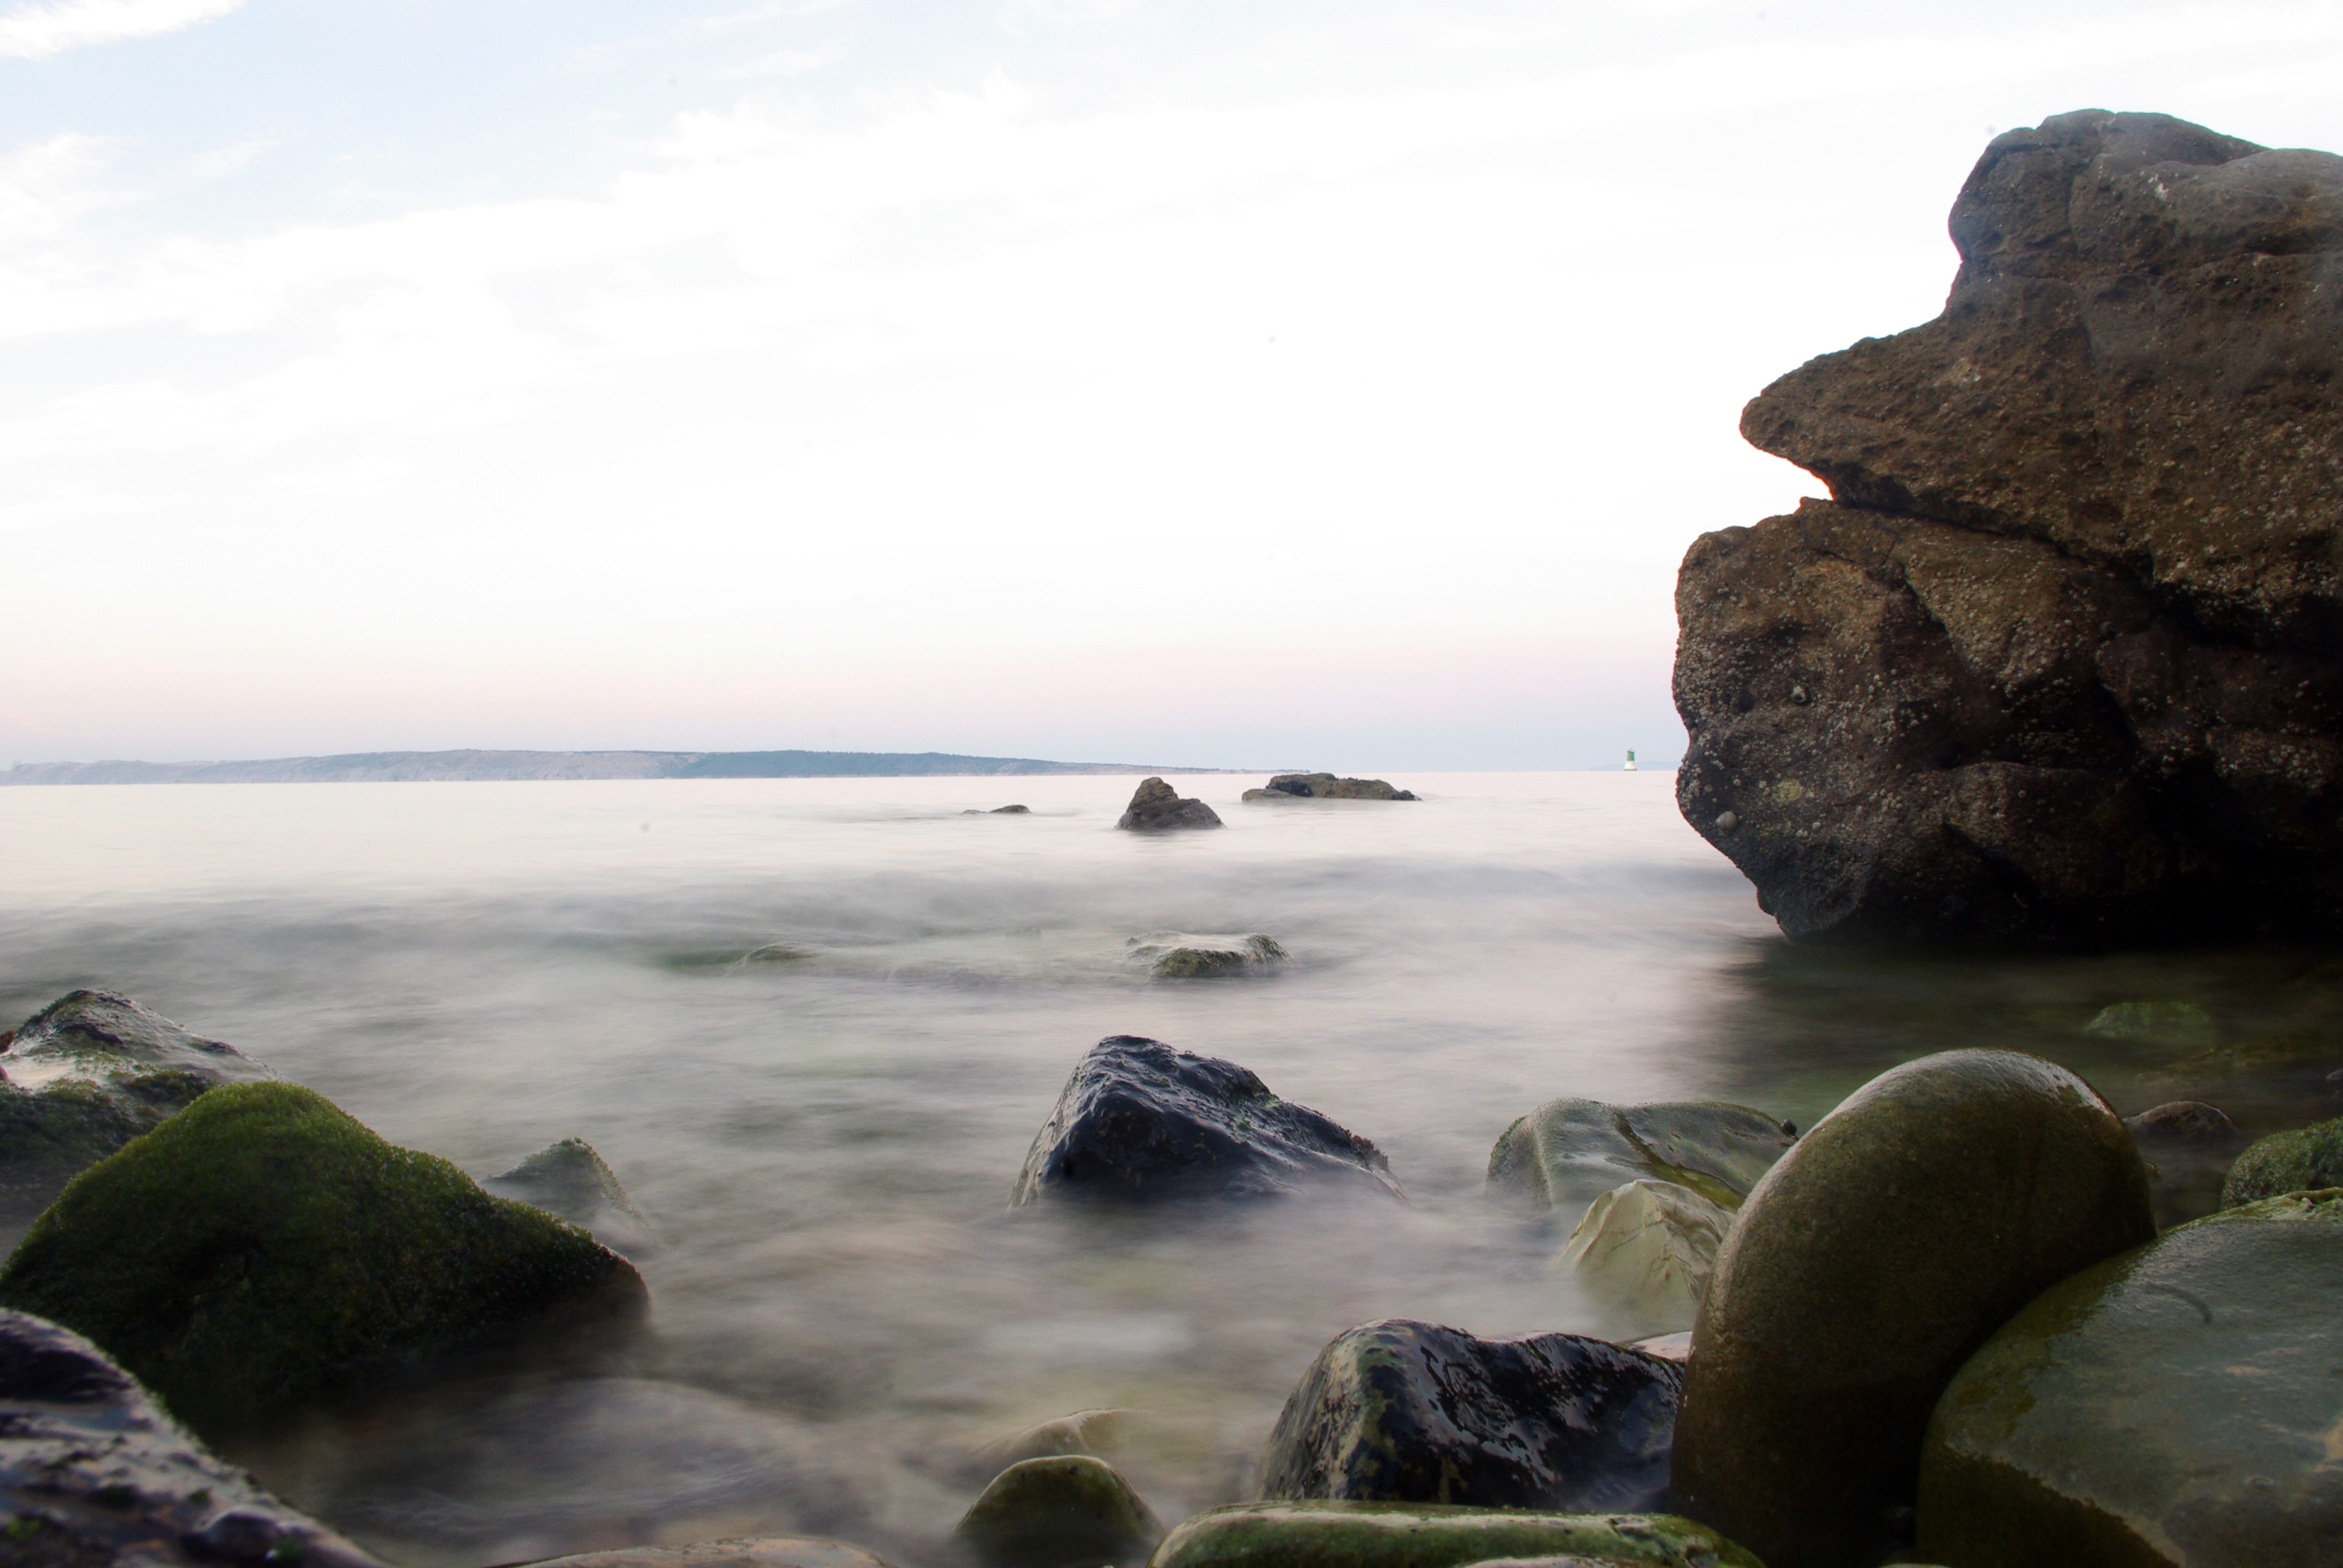
beach, landscape, sea, coast, water, rock, ocean, sky, fog, shore, wave, photo, summer, cliff, cove, haze, holiday, calm, bay, port, terrain, body of water, headland, cool image, croatia, cool photo, booked, cape, pebble beach, promontory, coastal and oceanic landforms